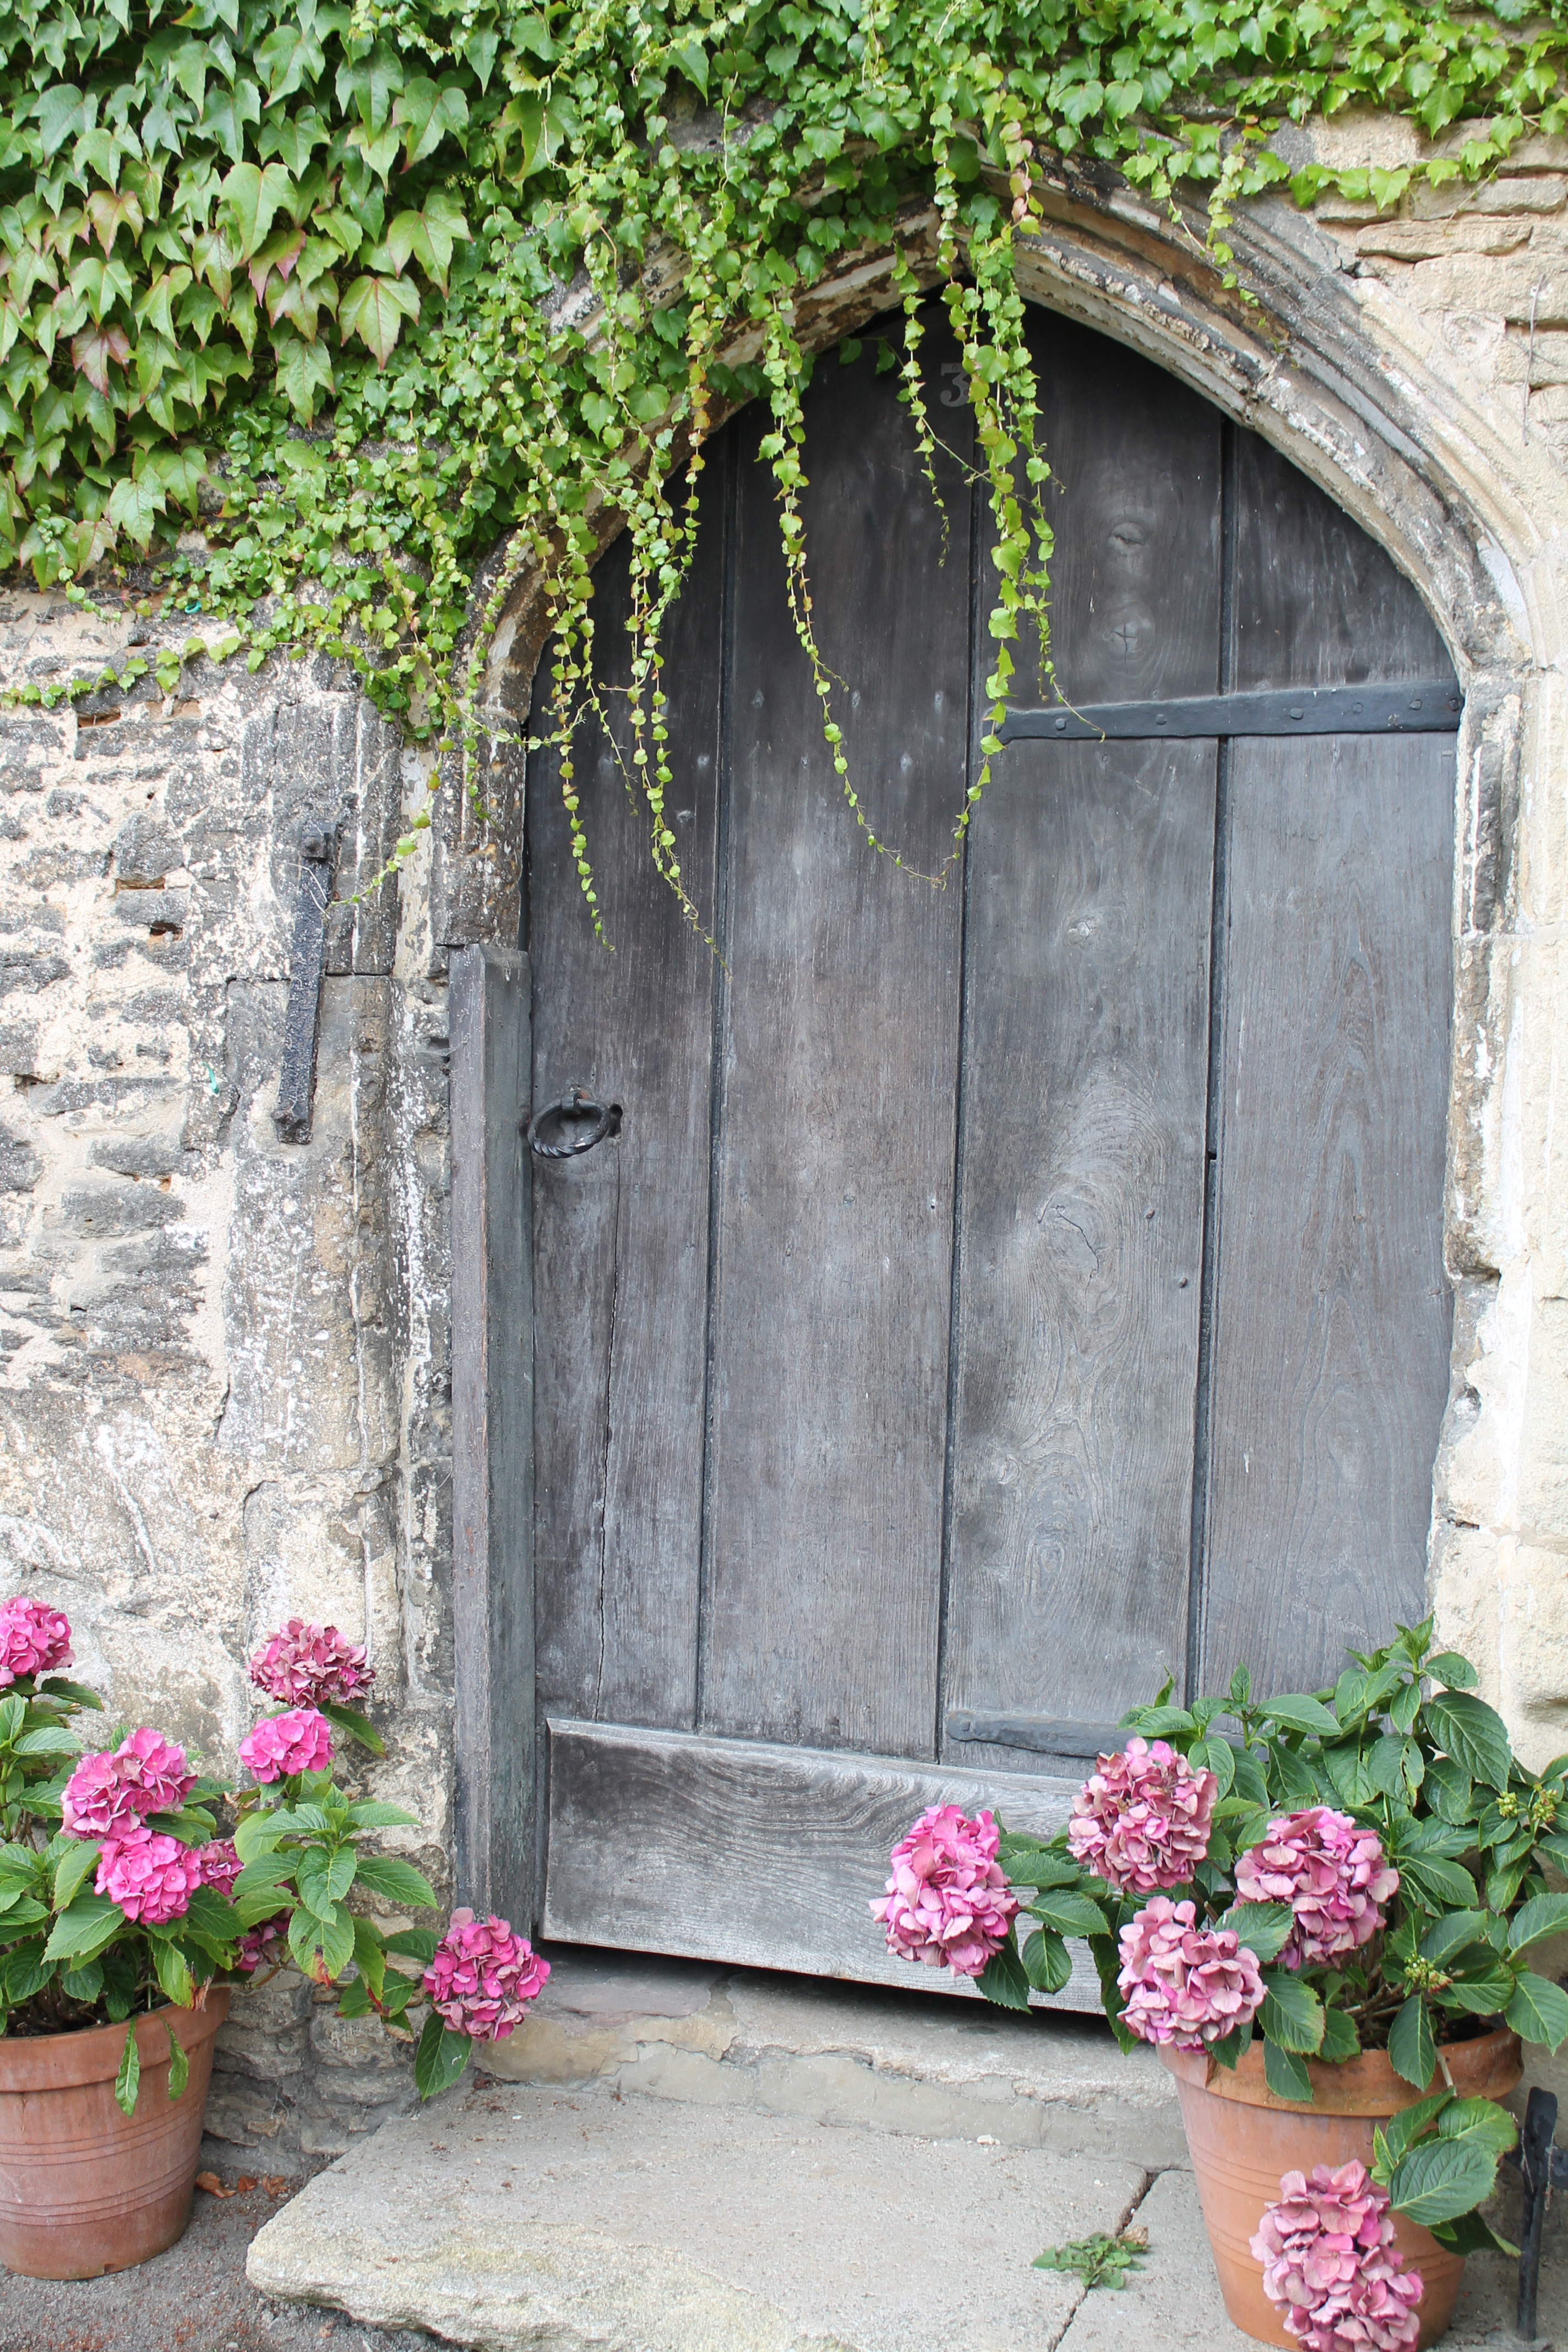
architecture, plant, wood, house, flower, window, wall, pot, stone, arch, decoration, cottage, ivy, backyard, exterior, garden, door, flora, plants, flowers, front door, leaves, courtyard, wooden, yard, floristry, flowerpots, outdoor structure